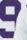
Number: 9